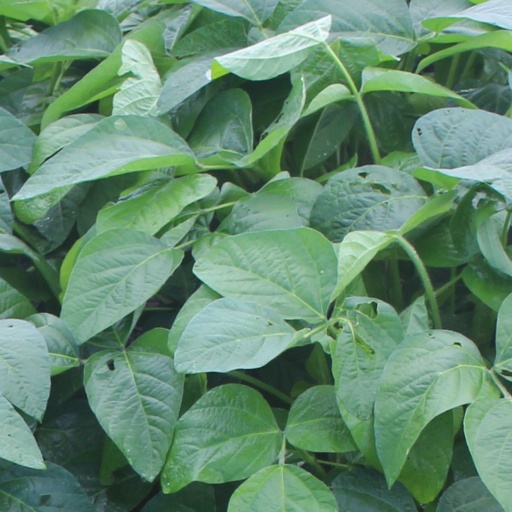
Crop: soybean